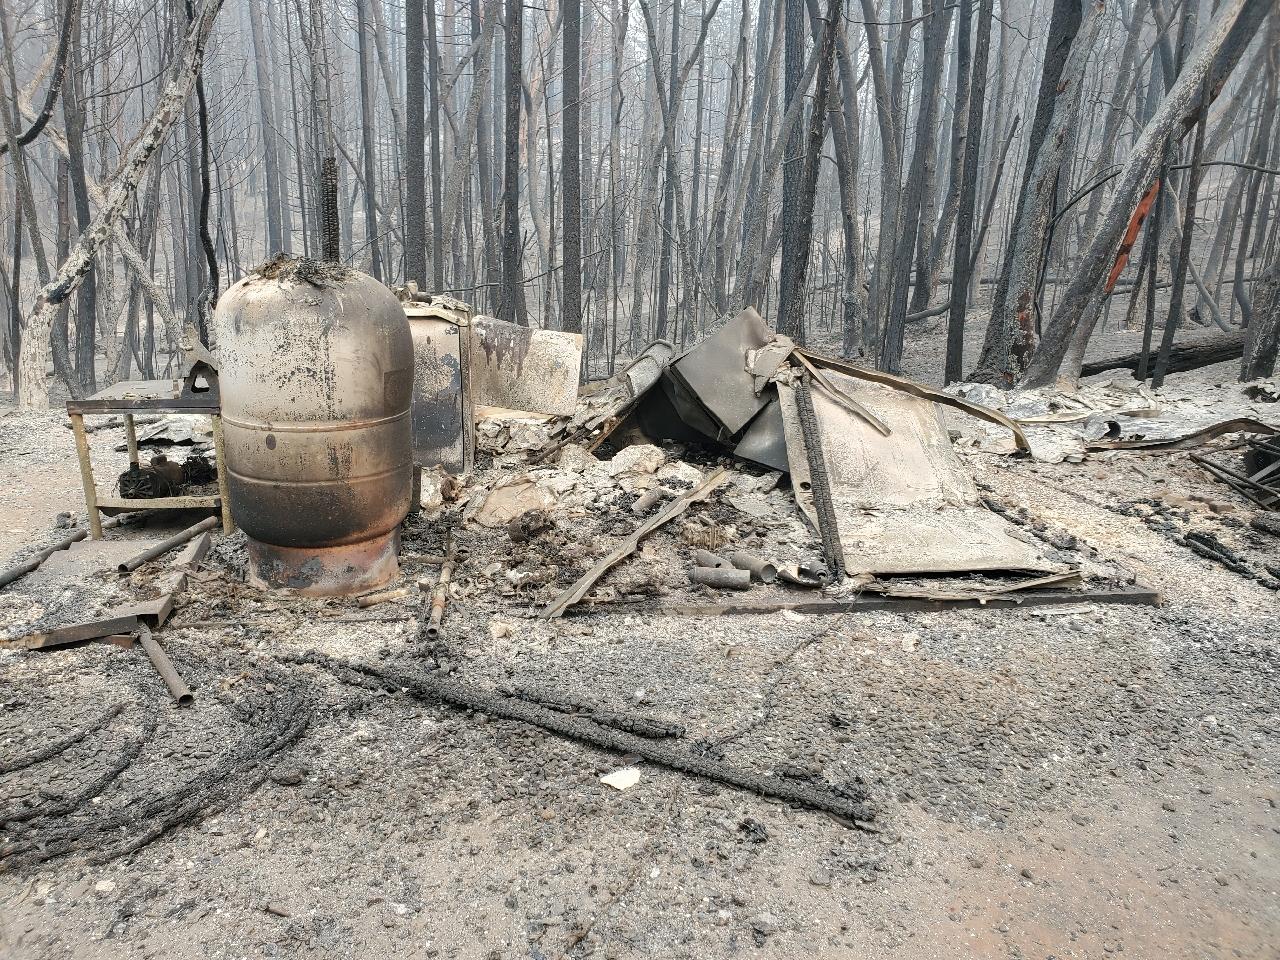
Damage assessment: destroyed